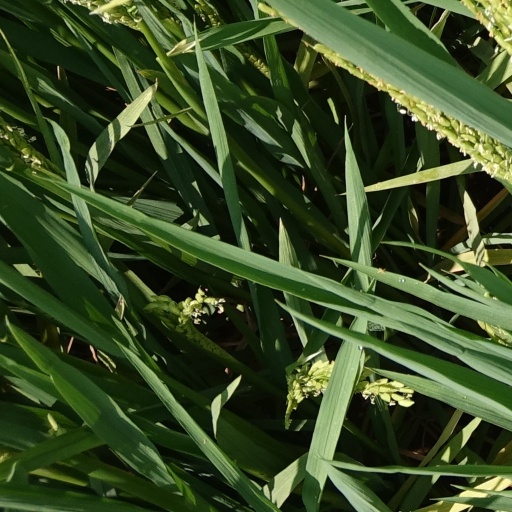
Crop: rice